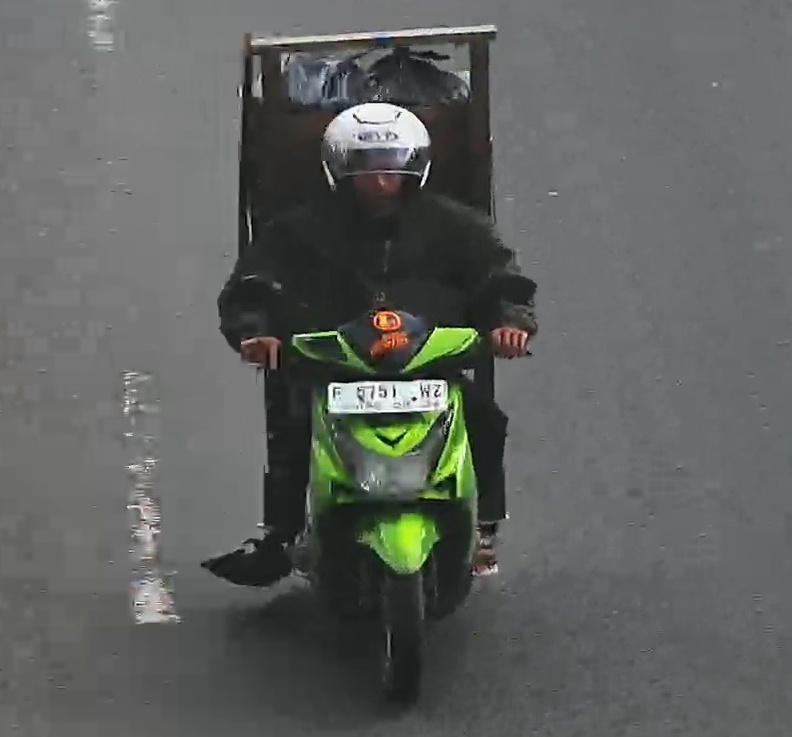
person-with-helmet: 1
person-without-helmet: 0